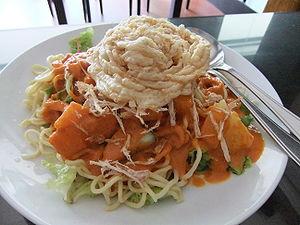
Un rujak ou rojak est une salade traditionnelle de fruits et de légumes, présente en Indonésie, en Malaisie et à Singapour. Le mot rujak signifie en malais « mélange ».